Vidyardhi

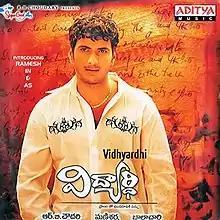

Vidyardhi is a 2004 Telugu-language romantic drama film directed by Balachari, who worked as an assistant director for S. Shankar and Bhagyaraj. The film stars newcomer Ramesh and Aditi Agarwal in the lead roles, with Prakash Raj and Rahul Dev in pivotal roles.